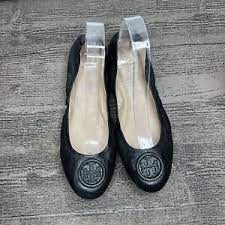
Label: Ballet Flat